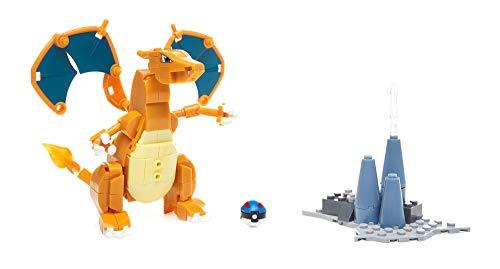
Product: Mega Construx Pokemon Charizard
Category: Toys & Games | Building Toys | Building Sets
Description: Buildable Charizard figure with transparent tail flame.
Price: $16.10
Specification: ProductDimensions:1.9x10.3x9inches|ItemWeight:10.4ounces|ShippingWeight:11.2ounces(Viewshippingratesandpolicies)|DomesticShipping:ItemcanbeshippedwithinU.S.|InternationalShipping:ThisitemcanbeshippedtoselectcountriesoutsideoftheU.S.LearnMore|ASIN:B01N7TYK9S|Itemmodelnumber:DYR77|Manufacturerrecommendedage:8-12years